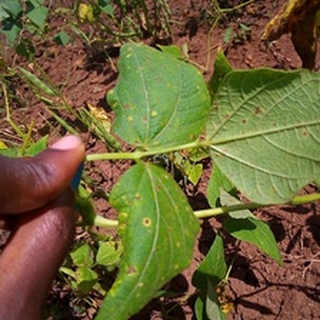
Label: bean_rust